Gaston, Count of Eu

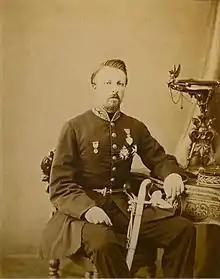
Gaston d'Orléans, Count of Eu, at the age of 28

Gaston and Isabel were travelling in Europe on their honeymoon when Paraguayan forces invaded the Brazilian provinces of Mato Grosso and Rio Grande Do Sul. From the city of Uruguaiana in the southern region of Brazil, Pedro II sent a letter to the couple requesting Gaston's presence in Brazil, directing the Count to join him and the Brazilian army, together with the Duke of Saxe.